U-boat campaign

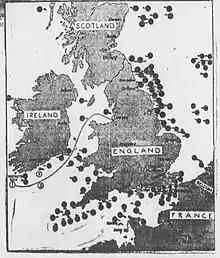
1915 Map of German Operations

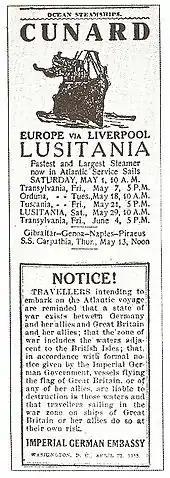
General warning issued by Imperial German Embassy, appearing coincidentally alongside an advert for the "Lusitania", published a day before the ship sailed.

Because Germany could not possibly deal with British naval strength on an even basis, the German navy was relatively inactive at the start of the war, yet eager to demonstrate a role for itself. Throughout 1914, figures like Hermann Bauer, Alfred von Tirpitz and Hugo von Pohl argued that submarine commerce raiding provided a means of quickly defeating Britain. Perhaps influenced by the appearance of submarines in fiction, naval officials proposed extremely optimistic views of how effective even a very a small U-boat (with as few as 4–20 vessels) blockade could be. Such views were readily taken up by the German public, as by early 1915, all the combatants had lost the illusion that the war could be won quickly, and began to consider harsher measures in order to gain an advantage.